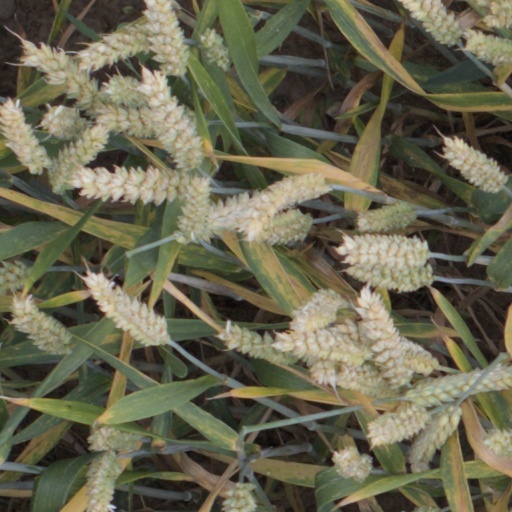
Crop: wheat